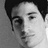
Emotion: neutral